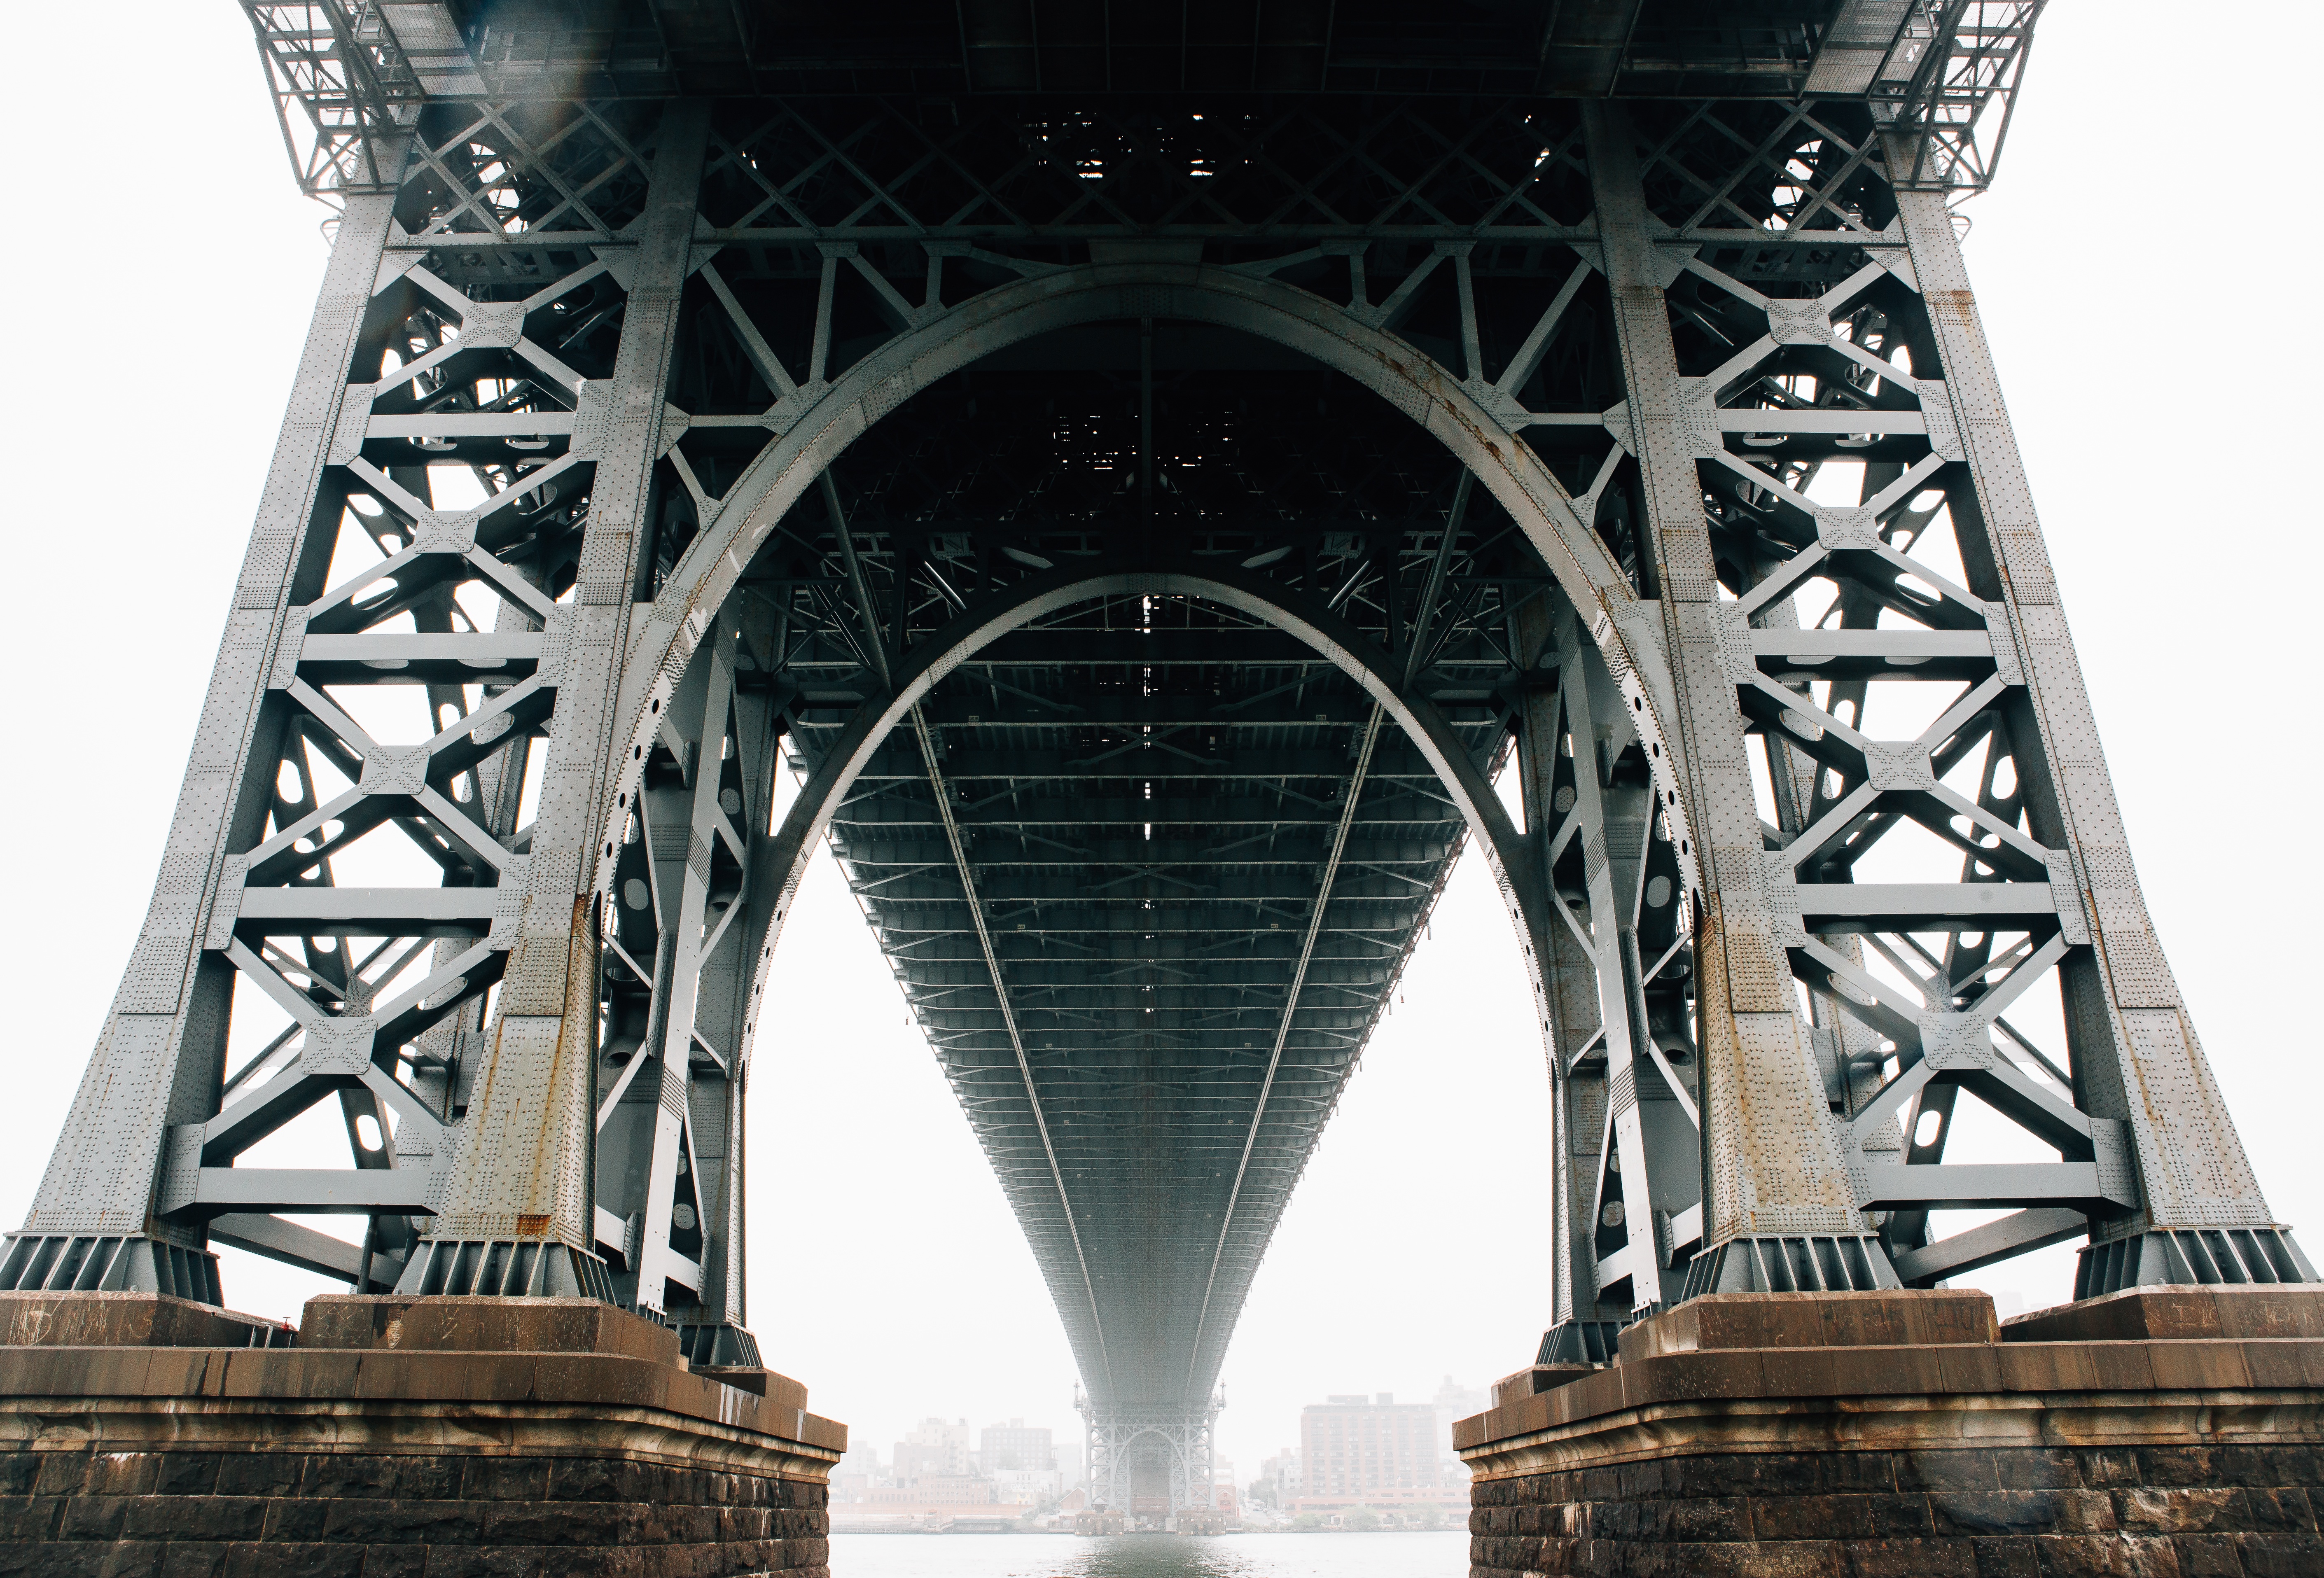
architecture, structure, bridge, arch, landmark, symmetry, arch bridge, ancient roman architecture